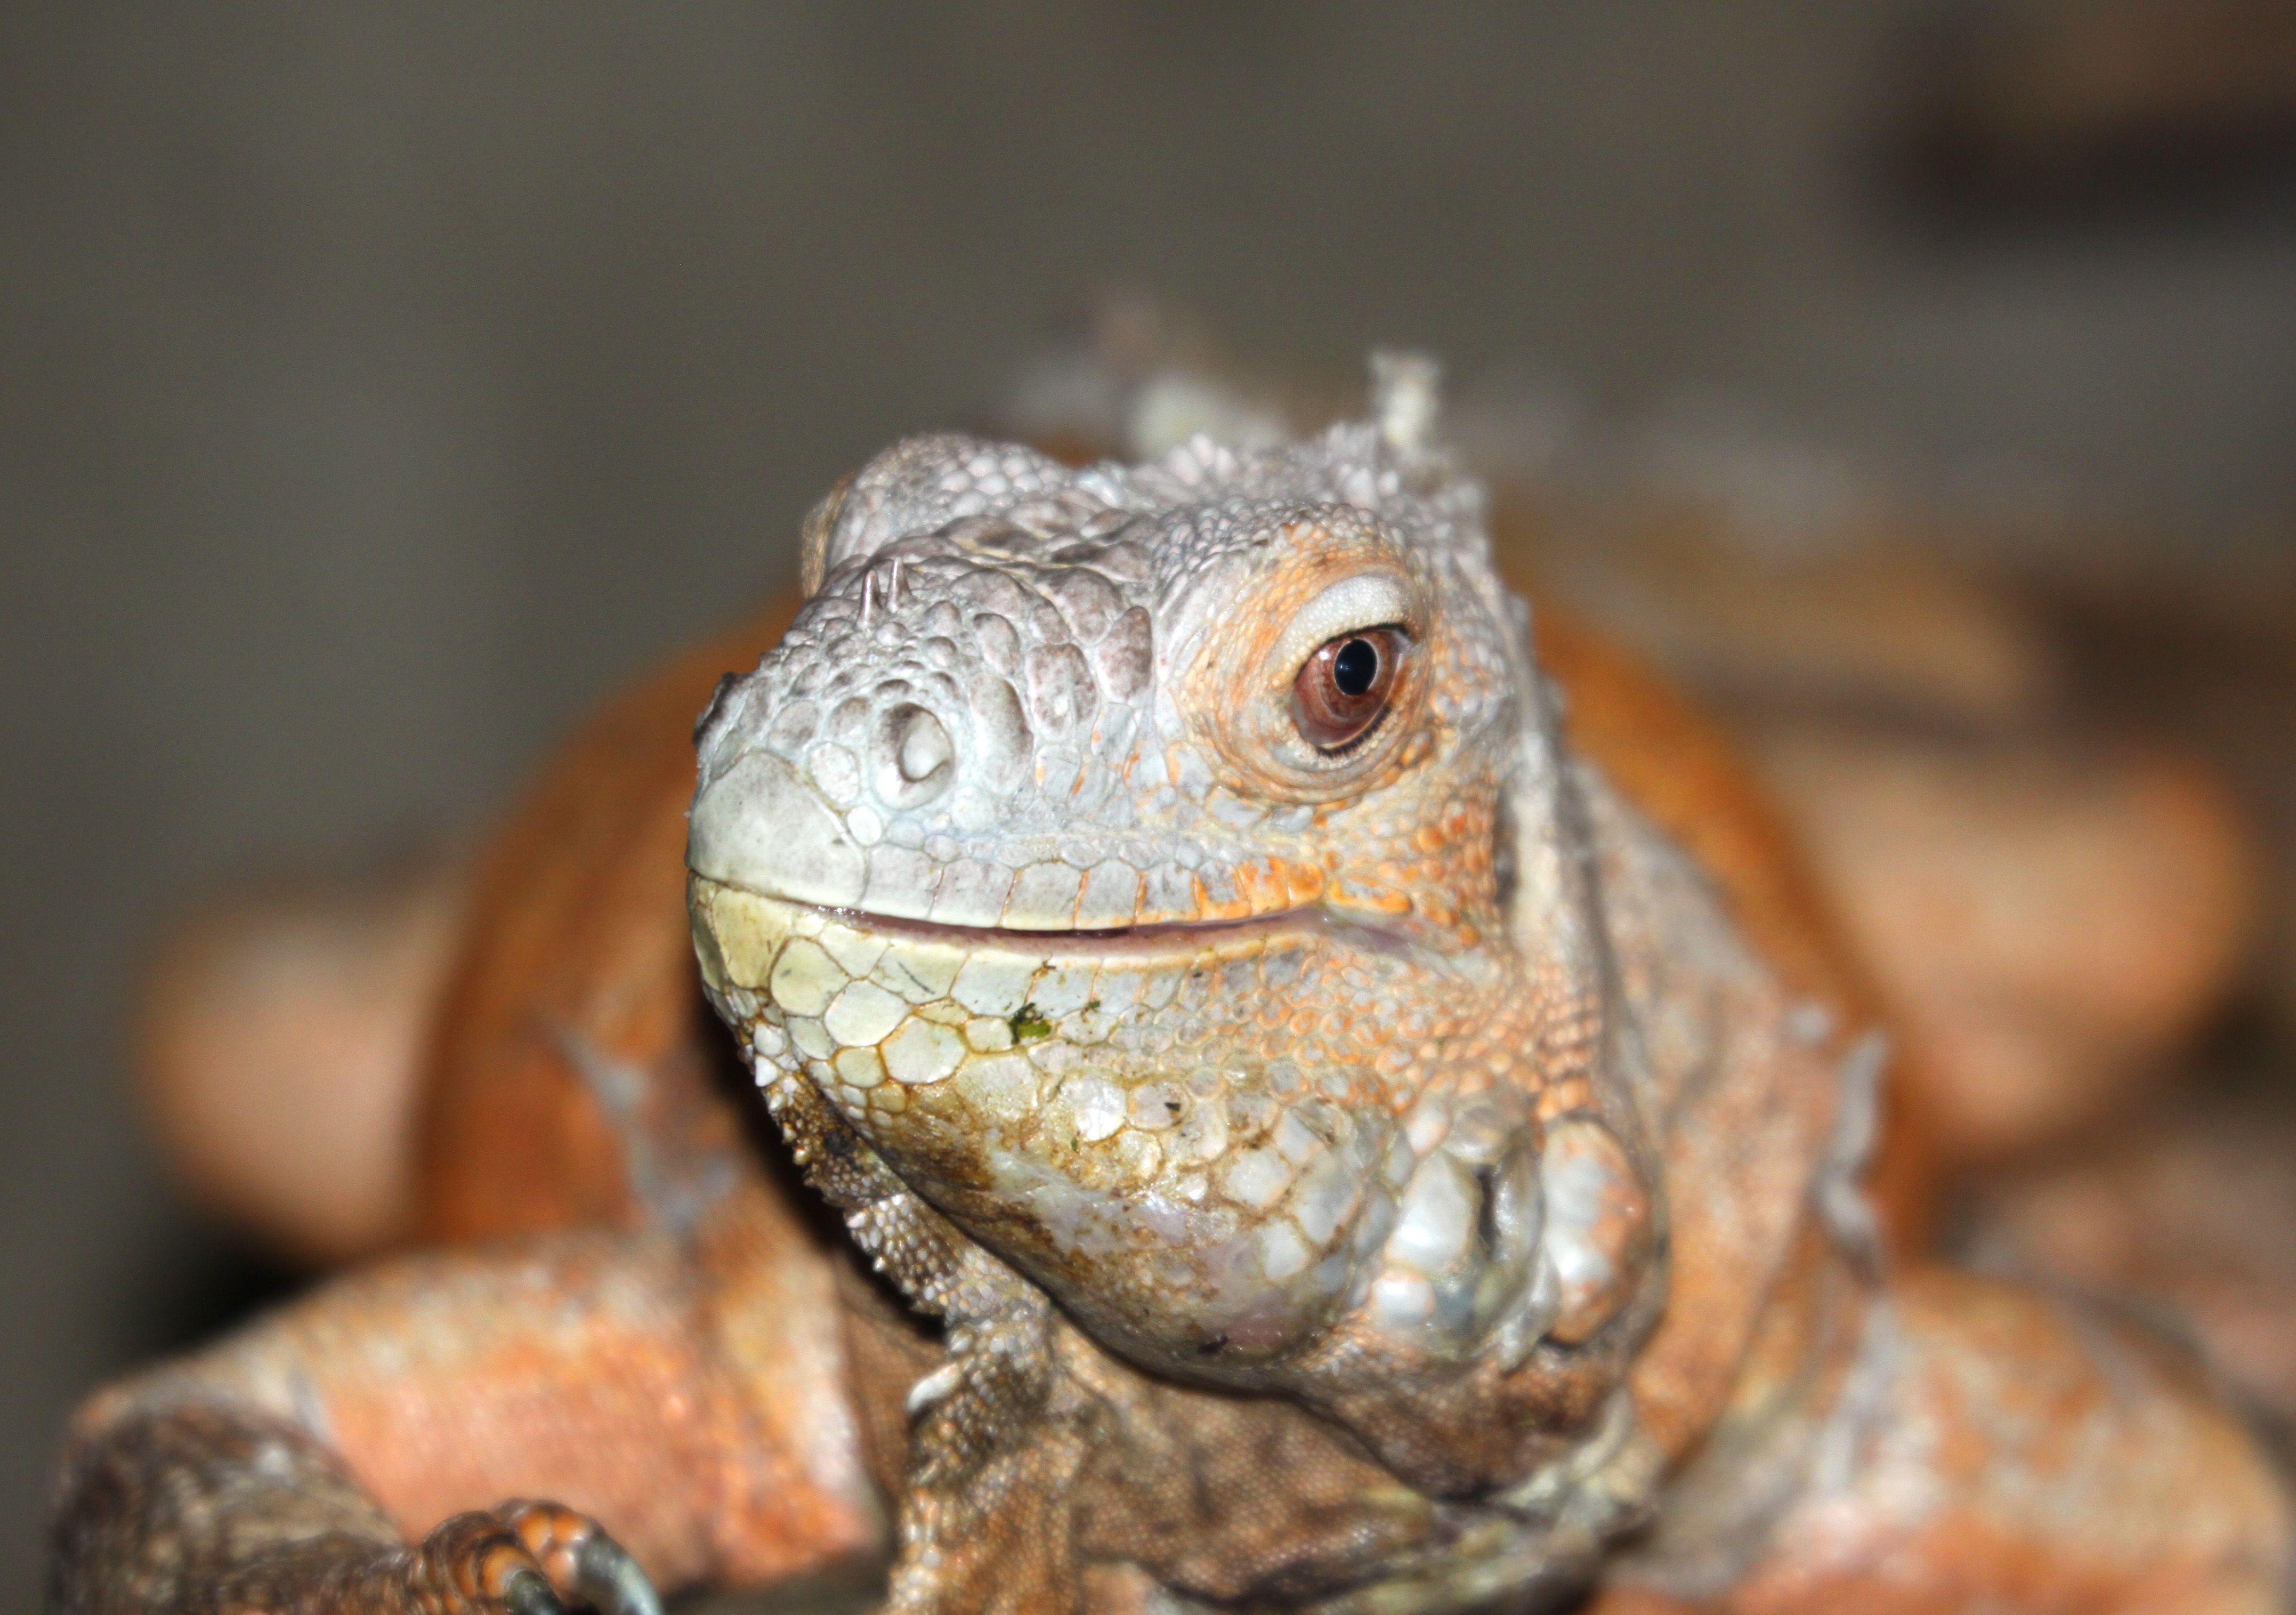
animal, wildlife, frog, toad, reptile, amphibian, iguana, fauna, lizard, close up, vertebrate, macro photography, agamidae, bullfrog, ranidae, emydidae